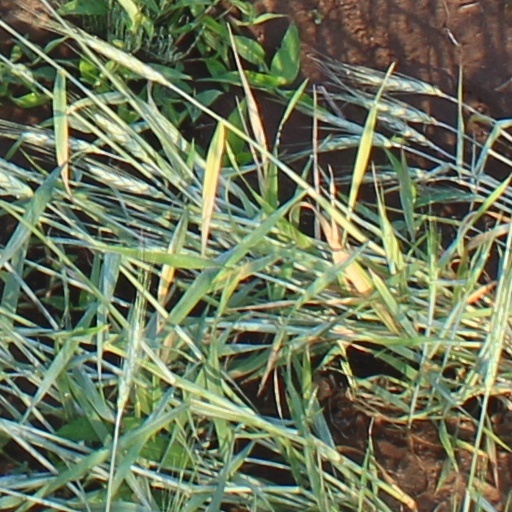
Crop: wheat